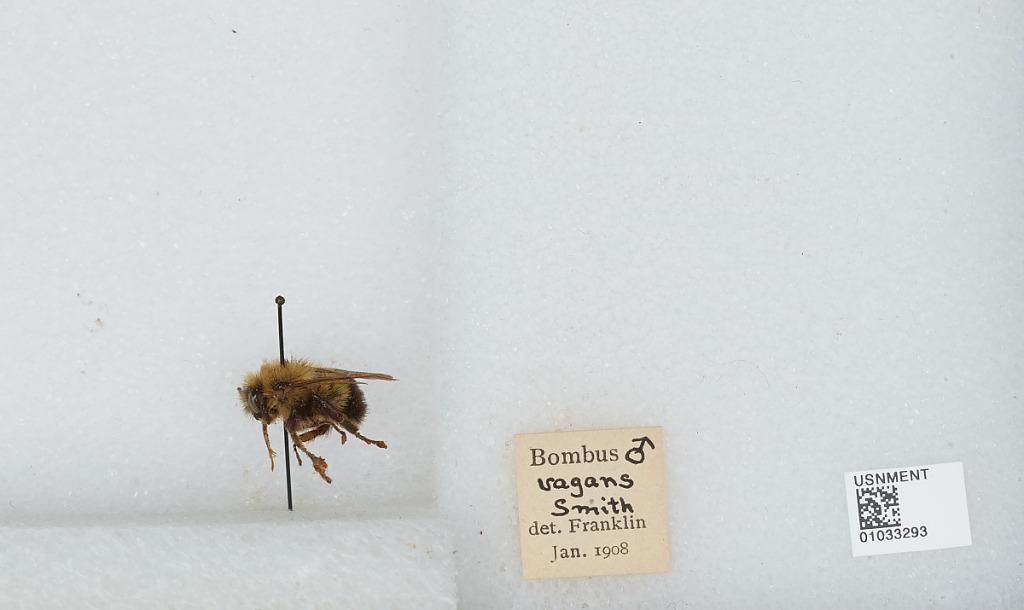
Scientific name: Bombus (Pyrobombus) vagans vagans Smith
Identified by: Franklin